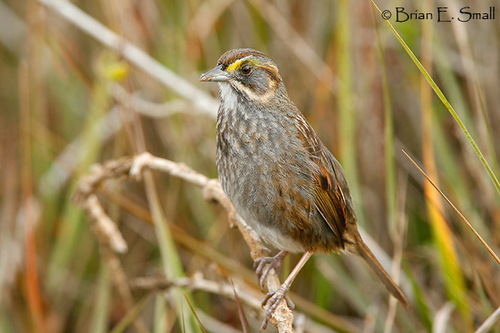
this is a grey and brown bird with a yellow mark by its eye.
this gray and brown bird has yellow eyebrows and a pointed gray beak.
this bird is brown with a touch of orange on wing, it's head is small and has a little orange around eye.
this bird has a speckled belly and breast with a short pointy bill.
this grey bird has yellow and orange stripes above its eyes and a straight beak.
this bird is a grayish drab color except for a yellow eyebrow, along with some white on the throat and belly.
this bird has a beautiful yellow streak on its head right around it's tiny black eye, the beak is also very small and pointed.
this small bird has a small bill, brown feathers, and small feet.
this brown bird has a long tarsus, small beak and a yellow eyebrow
this colorful bird gray and brown breast belly white bill yellow eyebrow
Species: Seaside Sparrow